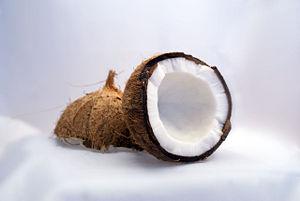
La cuisine de Nauru est la cuisine traditionnelle de Nauru, un État insulaire de l'océan Pacifique. Du fait de la diversité des habitants de l'île, elle est très diversifiée.